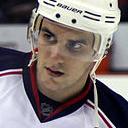
Age: 23